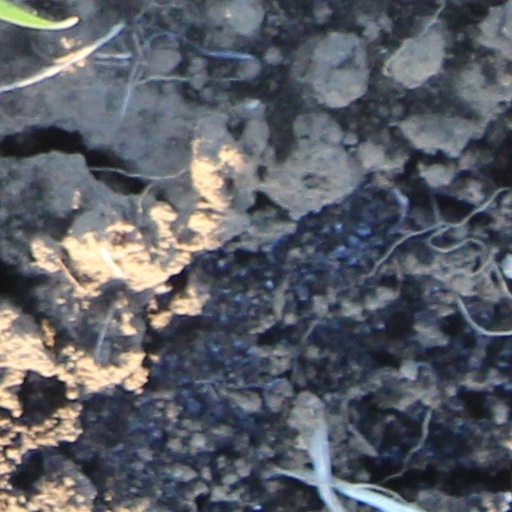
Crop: wheat